Countersteering

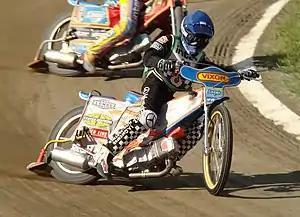
Motorcycle speedway racing

The term countersteering is also used by some authors to refer to the need on bikes to steer in the opposite direction of the turn (negative steering angle) to maintain control in response to significant rear wheel slippage. Motorcycle speedway racing takes place on an oval track with a loose surface of dirt, cinders or shale. Riders slide their machines sideways, powersliding or broadsiding into the turns, using an extreme form of this type of countersteering that is maintained throughout the turn. This also works, without power, for bicycles on loose or slippery surfaces, although it is an advanced technique.